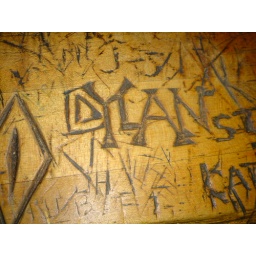
one of the tables at Grassroots, a bar in the East Village.